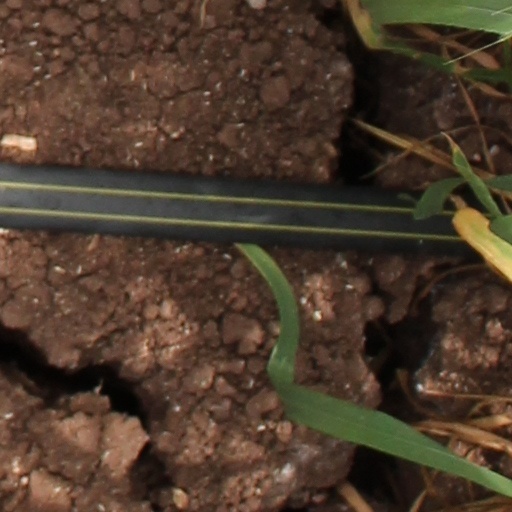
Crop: wheat